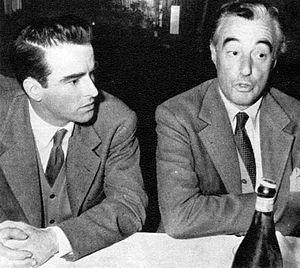
Station Terminus est un film italo-américain réalisé par Vittorio De Sica, sorti en 1953.